Elżbieta Hałas

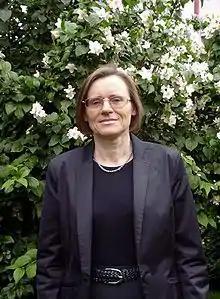
Polish sociologist Elżbieta Hałas.

Elżbieta Hałas (born 1954) is a Polish sociologist and a professor at the University of Warsaw. She specializes in the sociology of culture.